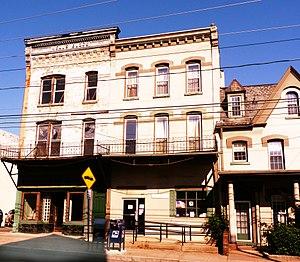
Ashley est une ville de l'état de Pennsylvanie aux États-Unis, dans le Comté de Luzerne, à 2 km au sud de Wilkes-Barre.